Ángel Montoro (handballer)

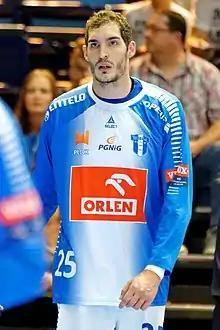

Ángel Montoro Cabello (born 10 April 1989) is a Spanish handball player who plays for Olympiacos H.C.